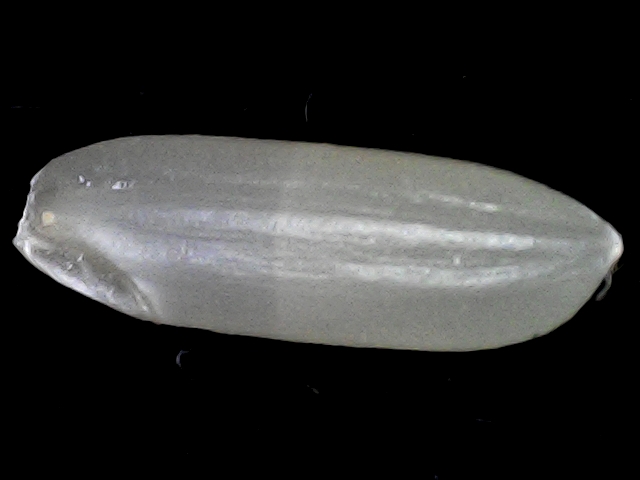
Rice variety: BRRI67